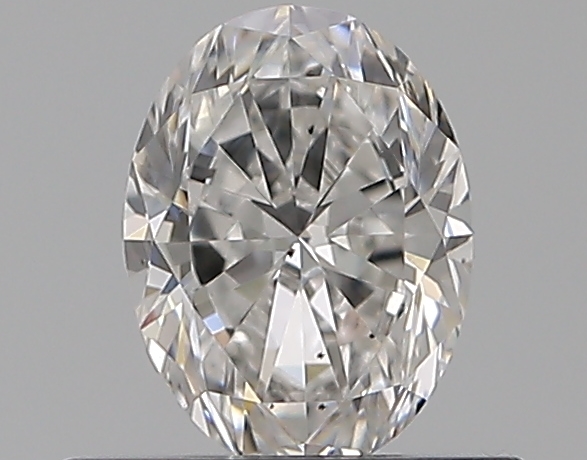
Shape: oval
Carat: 0.5
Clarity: SI1
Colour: D
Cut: VG
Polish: VG
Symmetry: VG
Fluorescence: N
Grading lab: GIA
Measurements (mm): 5.86 x 4.37 x 2.81